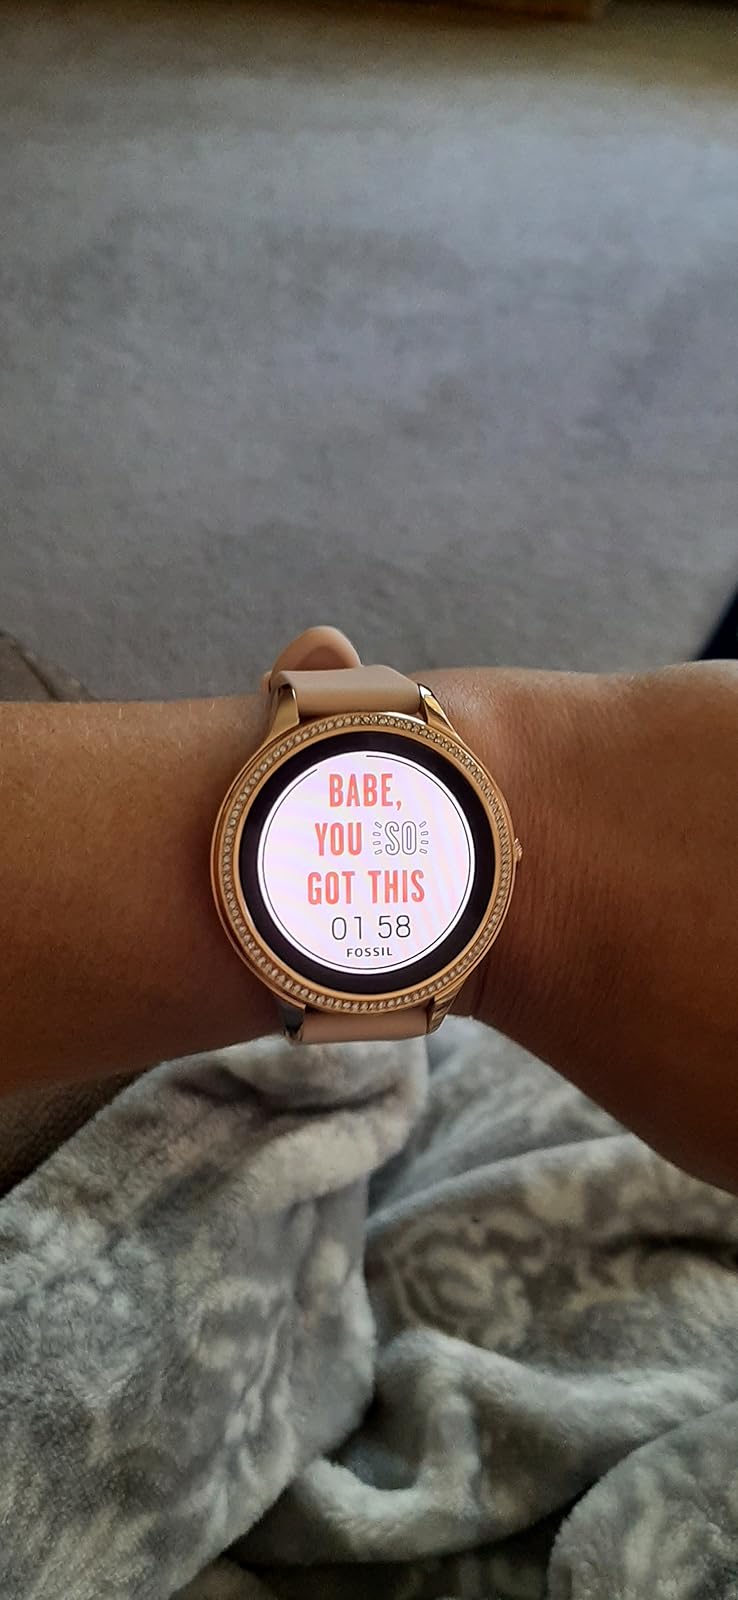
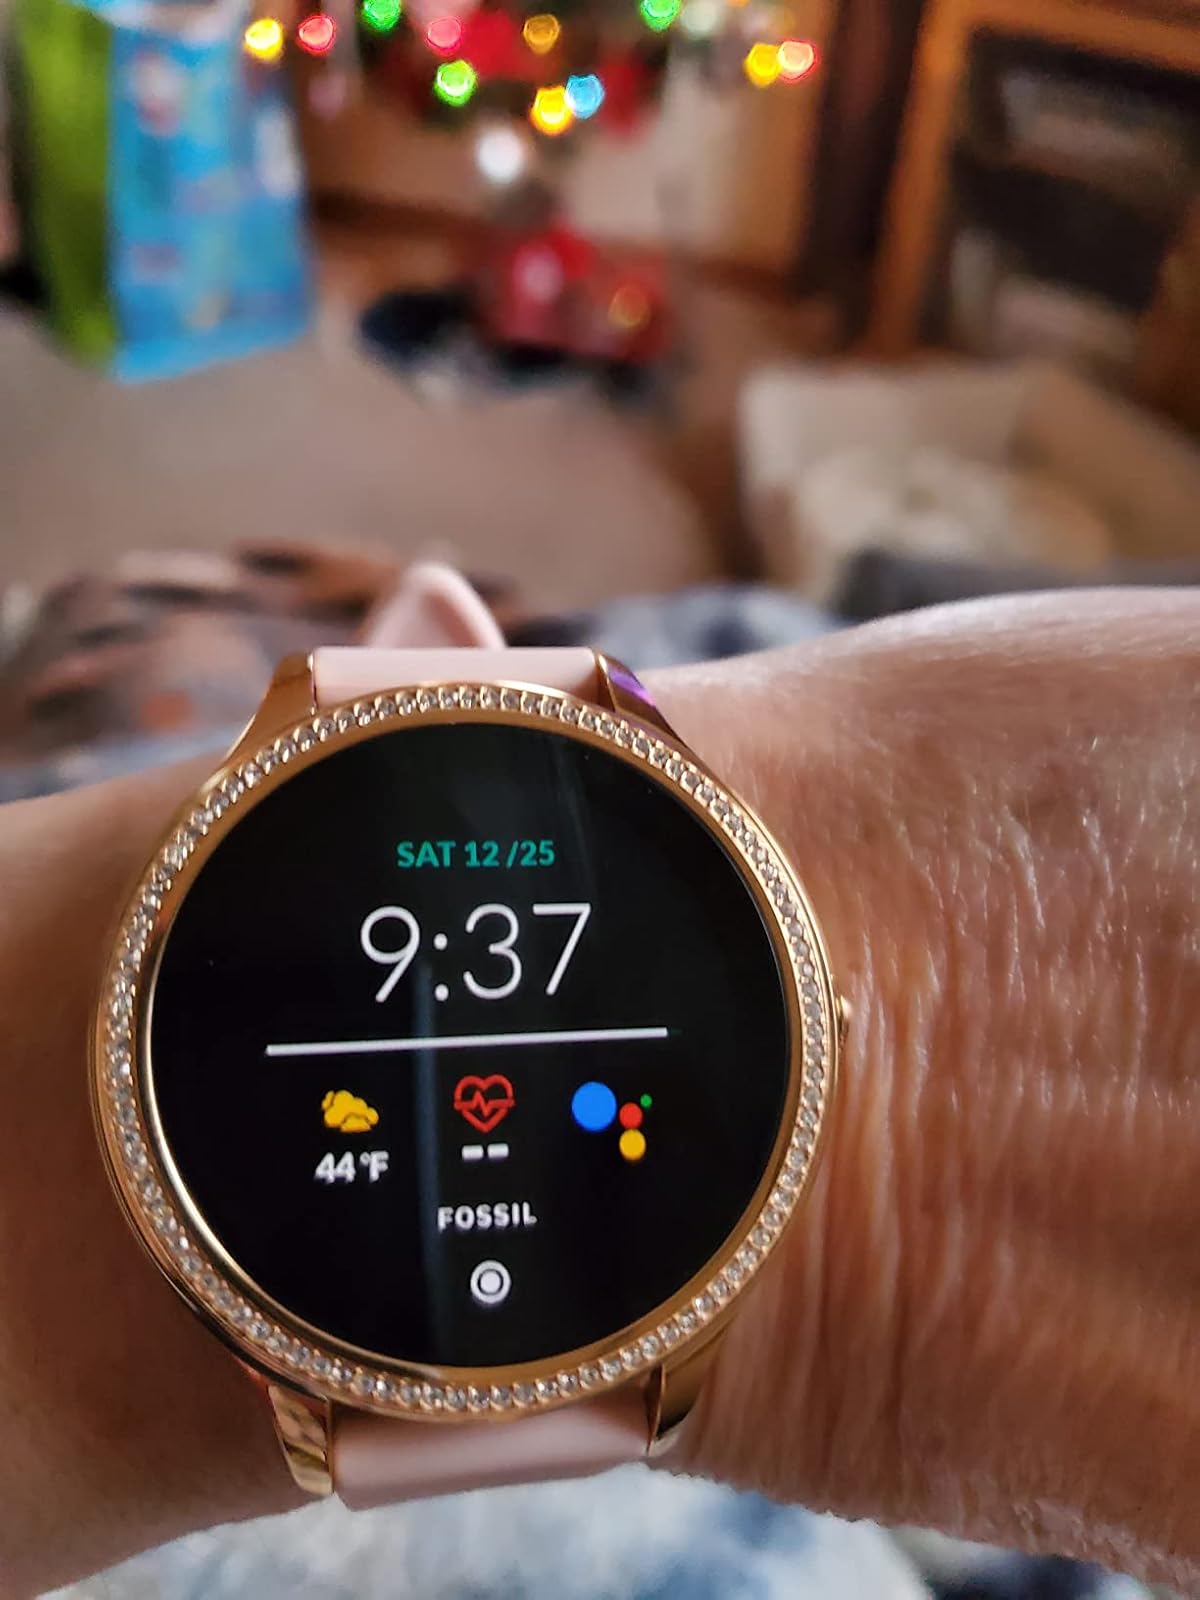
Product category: smartwatch
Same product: yes